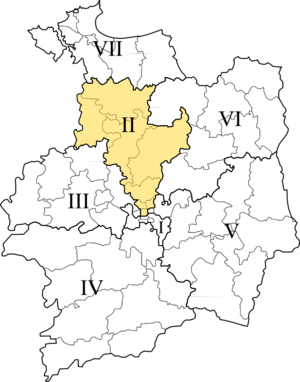
Carte de la deuxième circonscription d'Ille-et-Vilaine
La deuxième circonscription d'Ille-et-Vilaine est l'une des huit circonscriptions législatives françaises que compte le département d'Ille-et-Vilaine situé en région Bretagne.